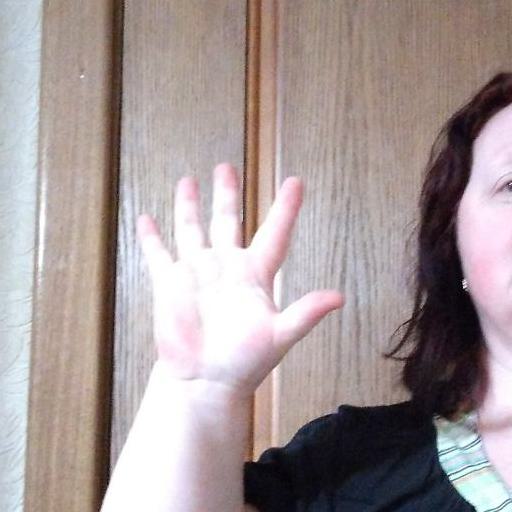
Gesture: palm